Question: What is on the wall?
Tambaya: Mene a jikin bango?
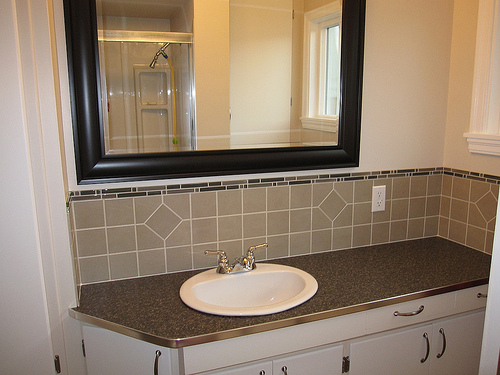
Answer: Part of the mirror.
Amsa: Ɓangaren madubi.